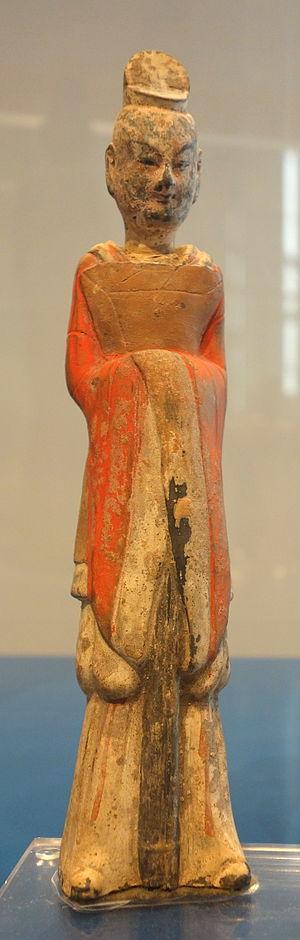
Les dynasties du Nord et du Sud, en Chine, ont succédé durant la première moitié du Vᵉ siècle aux Seize Royaumes du Nord et à la dynastie Jin du Sud pour prendre fin en 589, avec la réunification par la dynastie Sui leur succédant. Durant cette période de quasiment deux siècles, les dynasties du Nord et du Sud furent constituées de neuf dynasties principales, cinq au Nord et quatre au Sud.